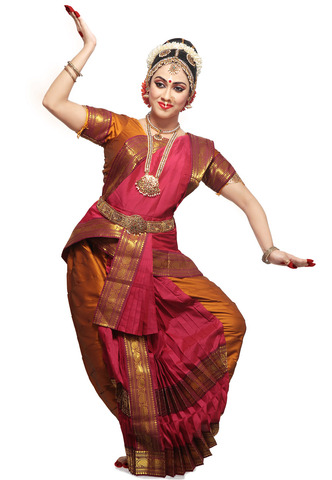
Dance form: kuchipudi